Heikru Hidongba

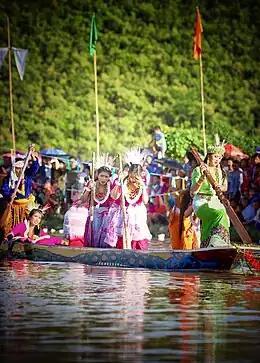

Even though the two appear to be festivity of similar nature, there are many differences between the two. As Heikru Hidongba is performed with necessary rituals on the appointed day enjoined by the religious and customary sanctions it necessarily point to the difference between the two. Heikru Hidongba is combination of the three words, namely Heirku+ Hi+Tongba to complete the word Heikru Hidongba. And it is not performed at any other place than at the moat of Bijoy Govinda.